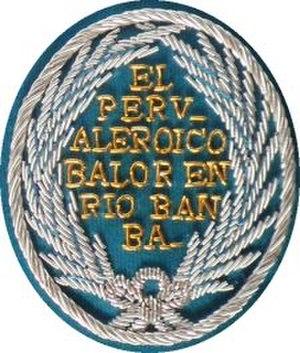
La bataille de Riobamba ou de Tapi est un affrontement qui a eu lieu le 21 avril 1822 près de Riobamba, dans l'actuel Équateur, entre des éléments des forces indépendantistes dirigées par le général vénézuélien Antonio José de Sucre et les forces royalistes commandées par Nicolás López. Il s'agit d'une action de cavalerie réalisée sans tirer une seule balle.